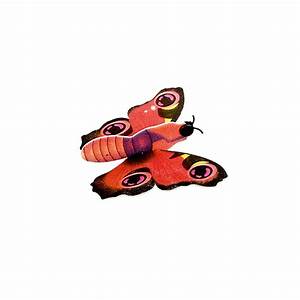
Label: butterfly